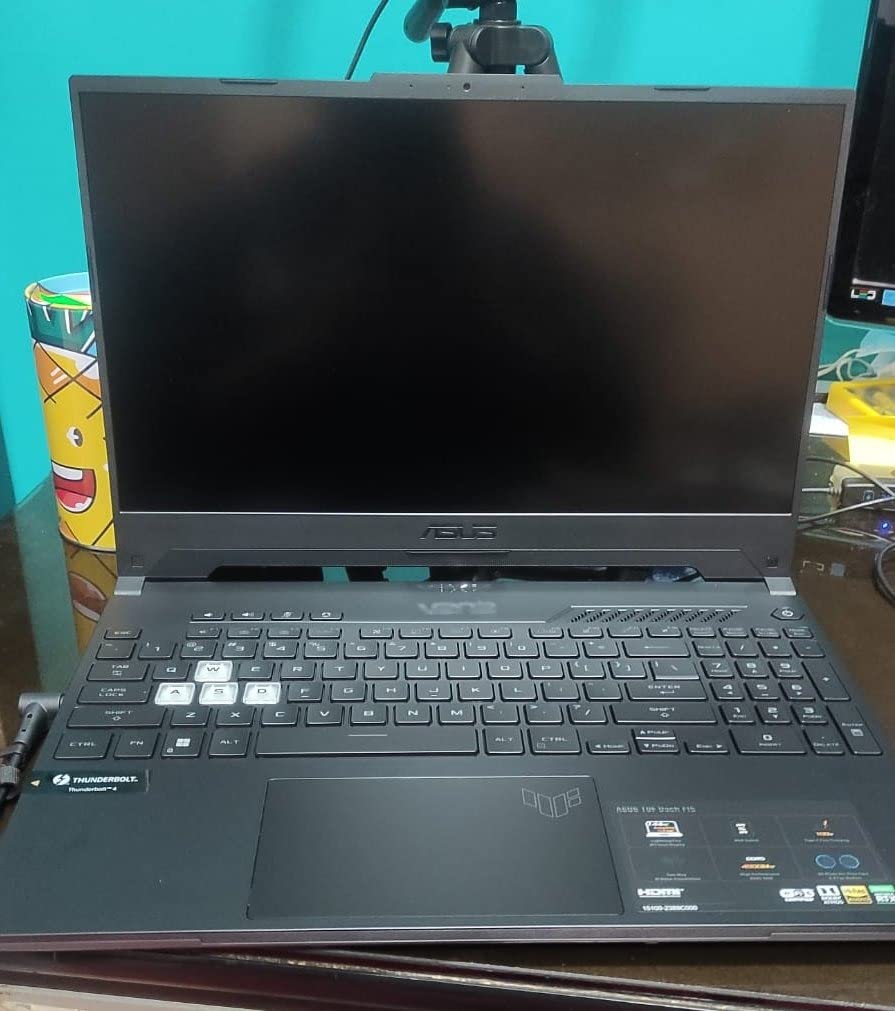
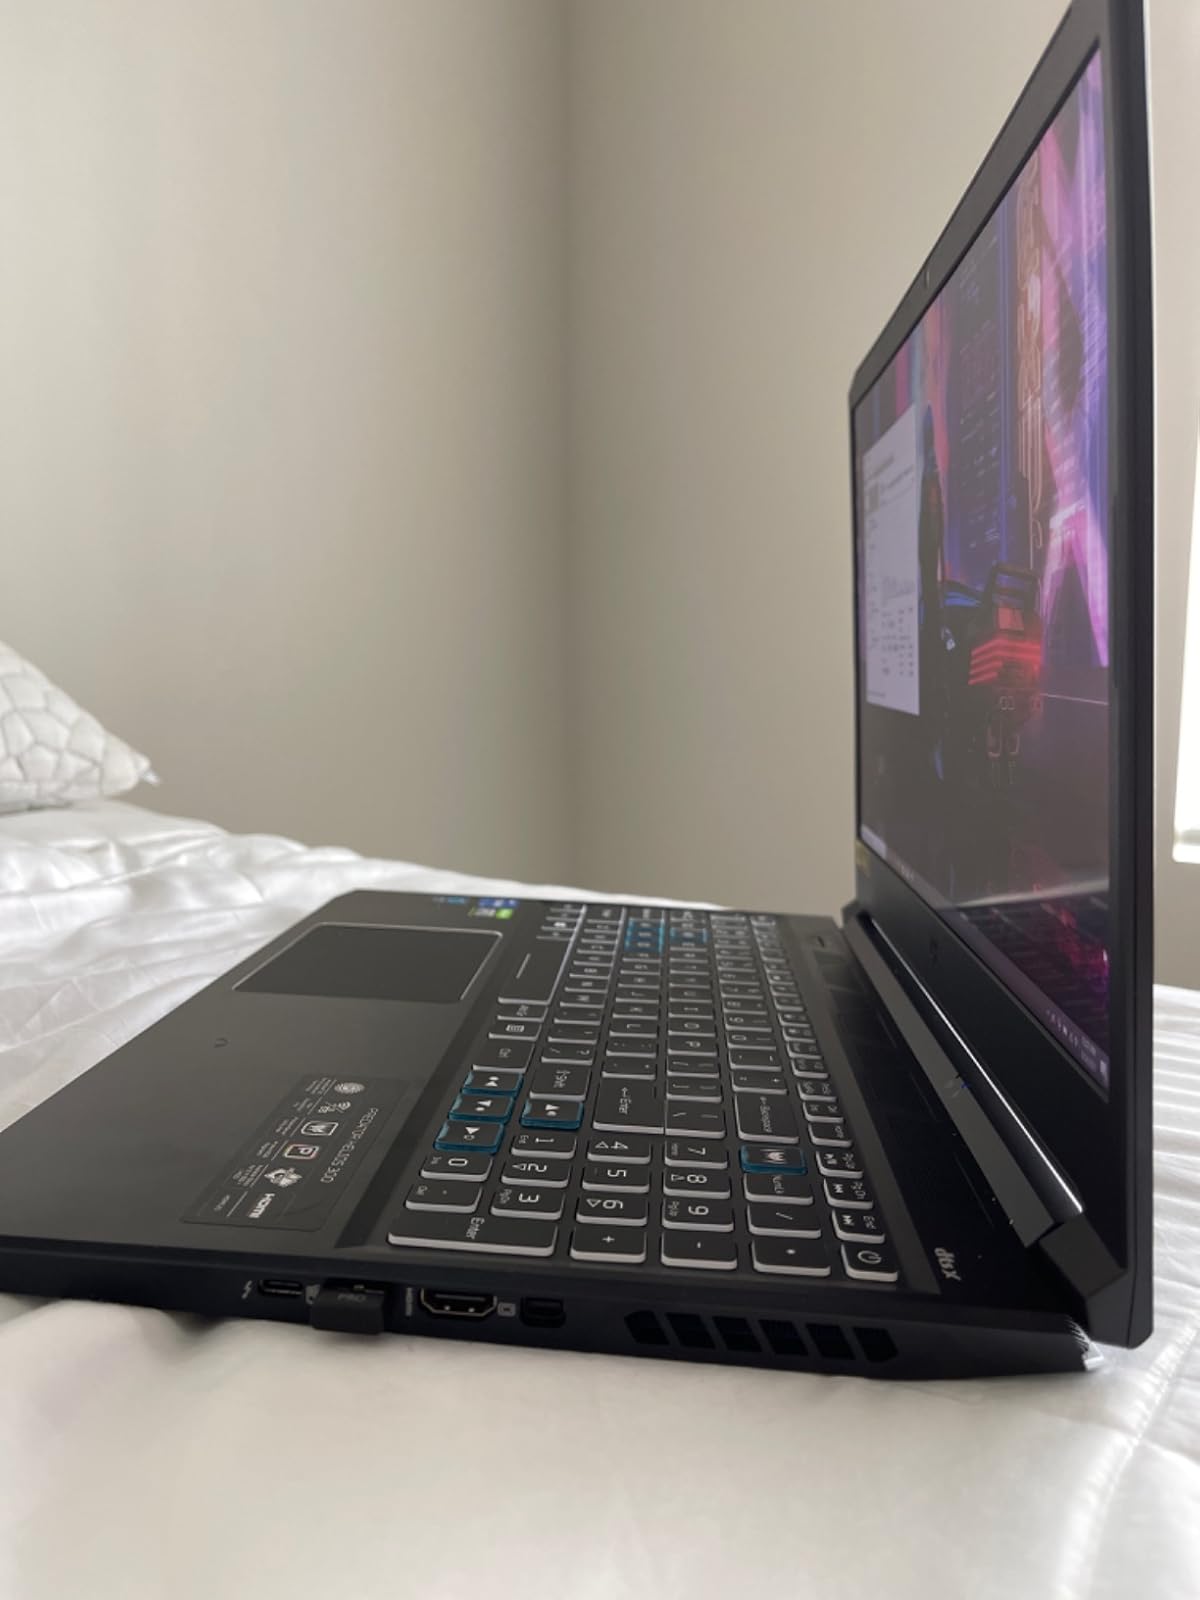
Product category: laptop
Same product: no